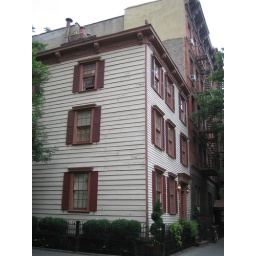
The only surviving wooden house in the neighborhood